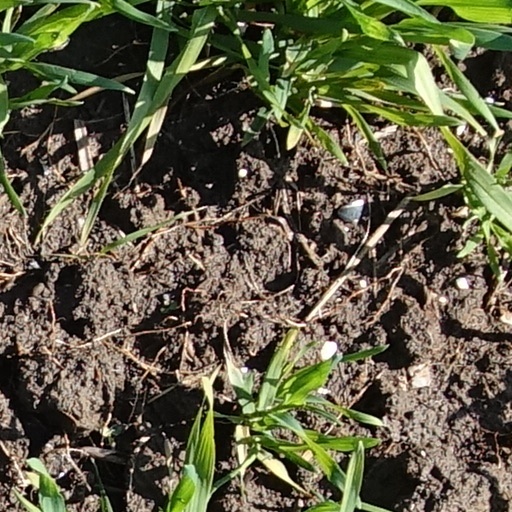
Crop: wheat